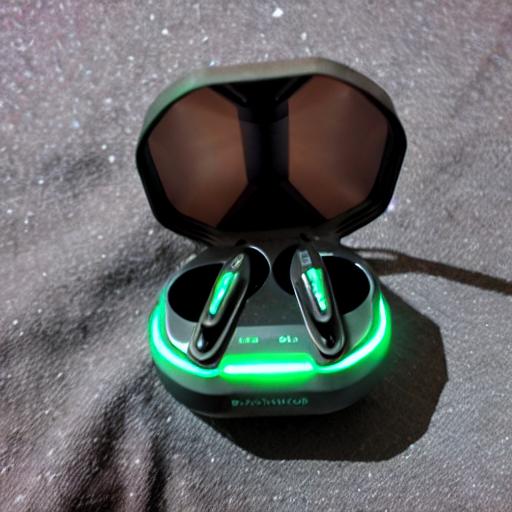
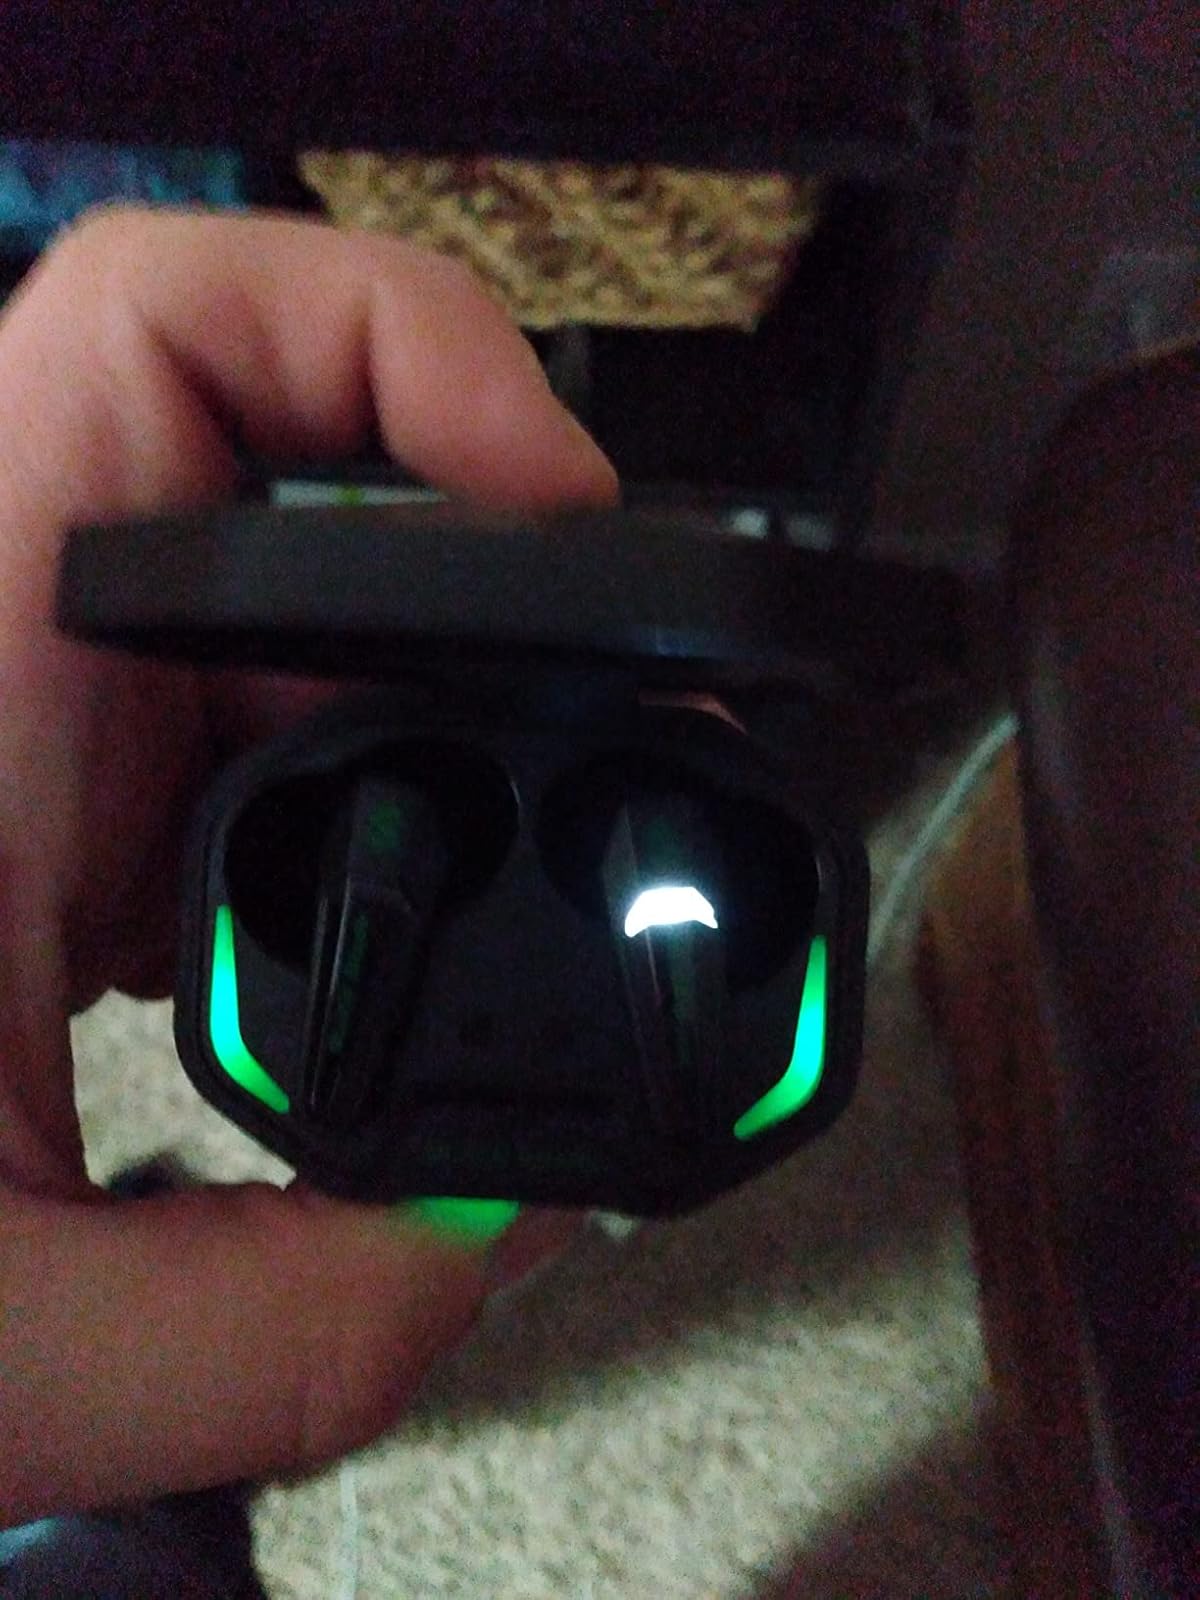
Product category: earbuds
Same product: no